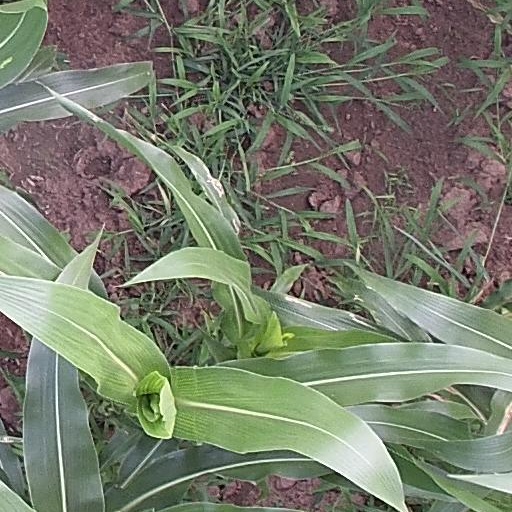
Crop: maize; corn